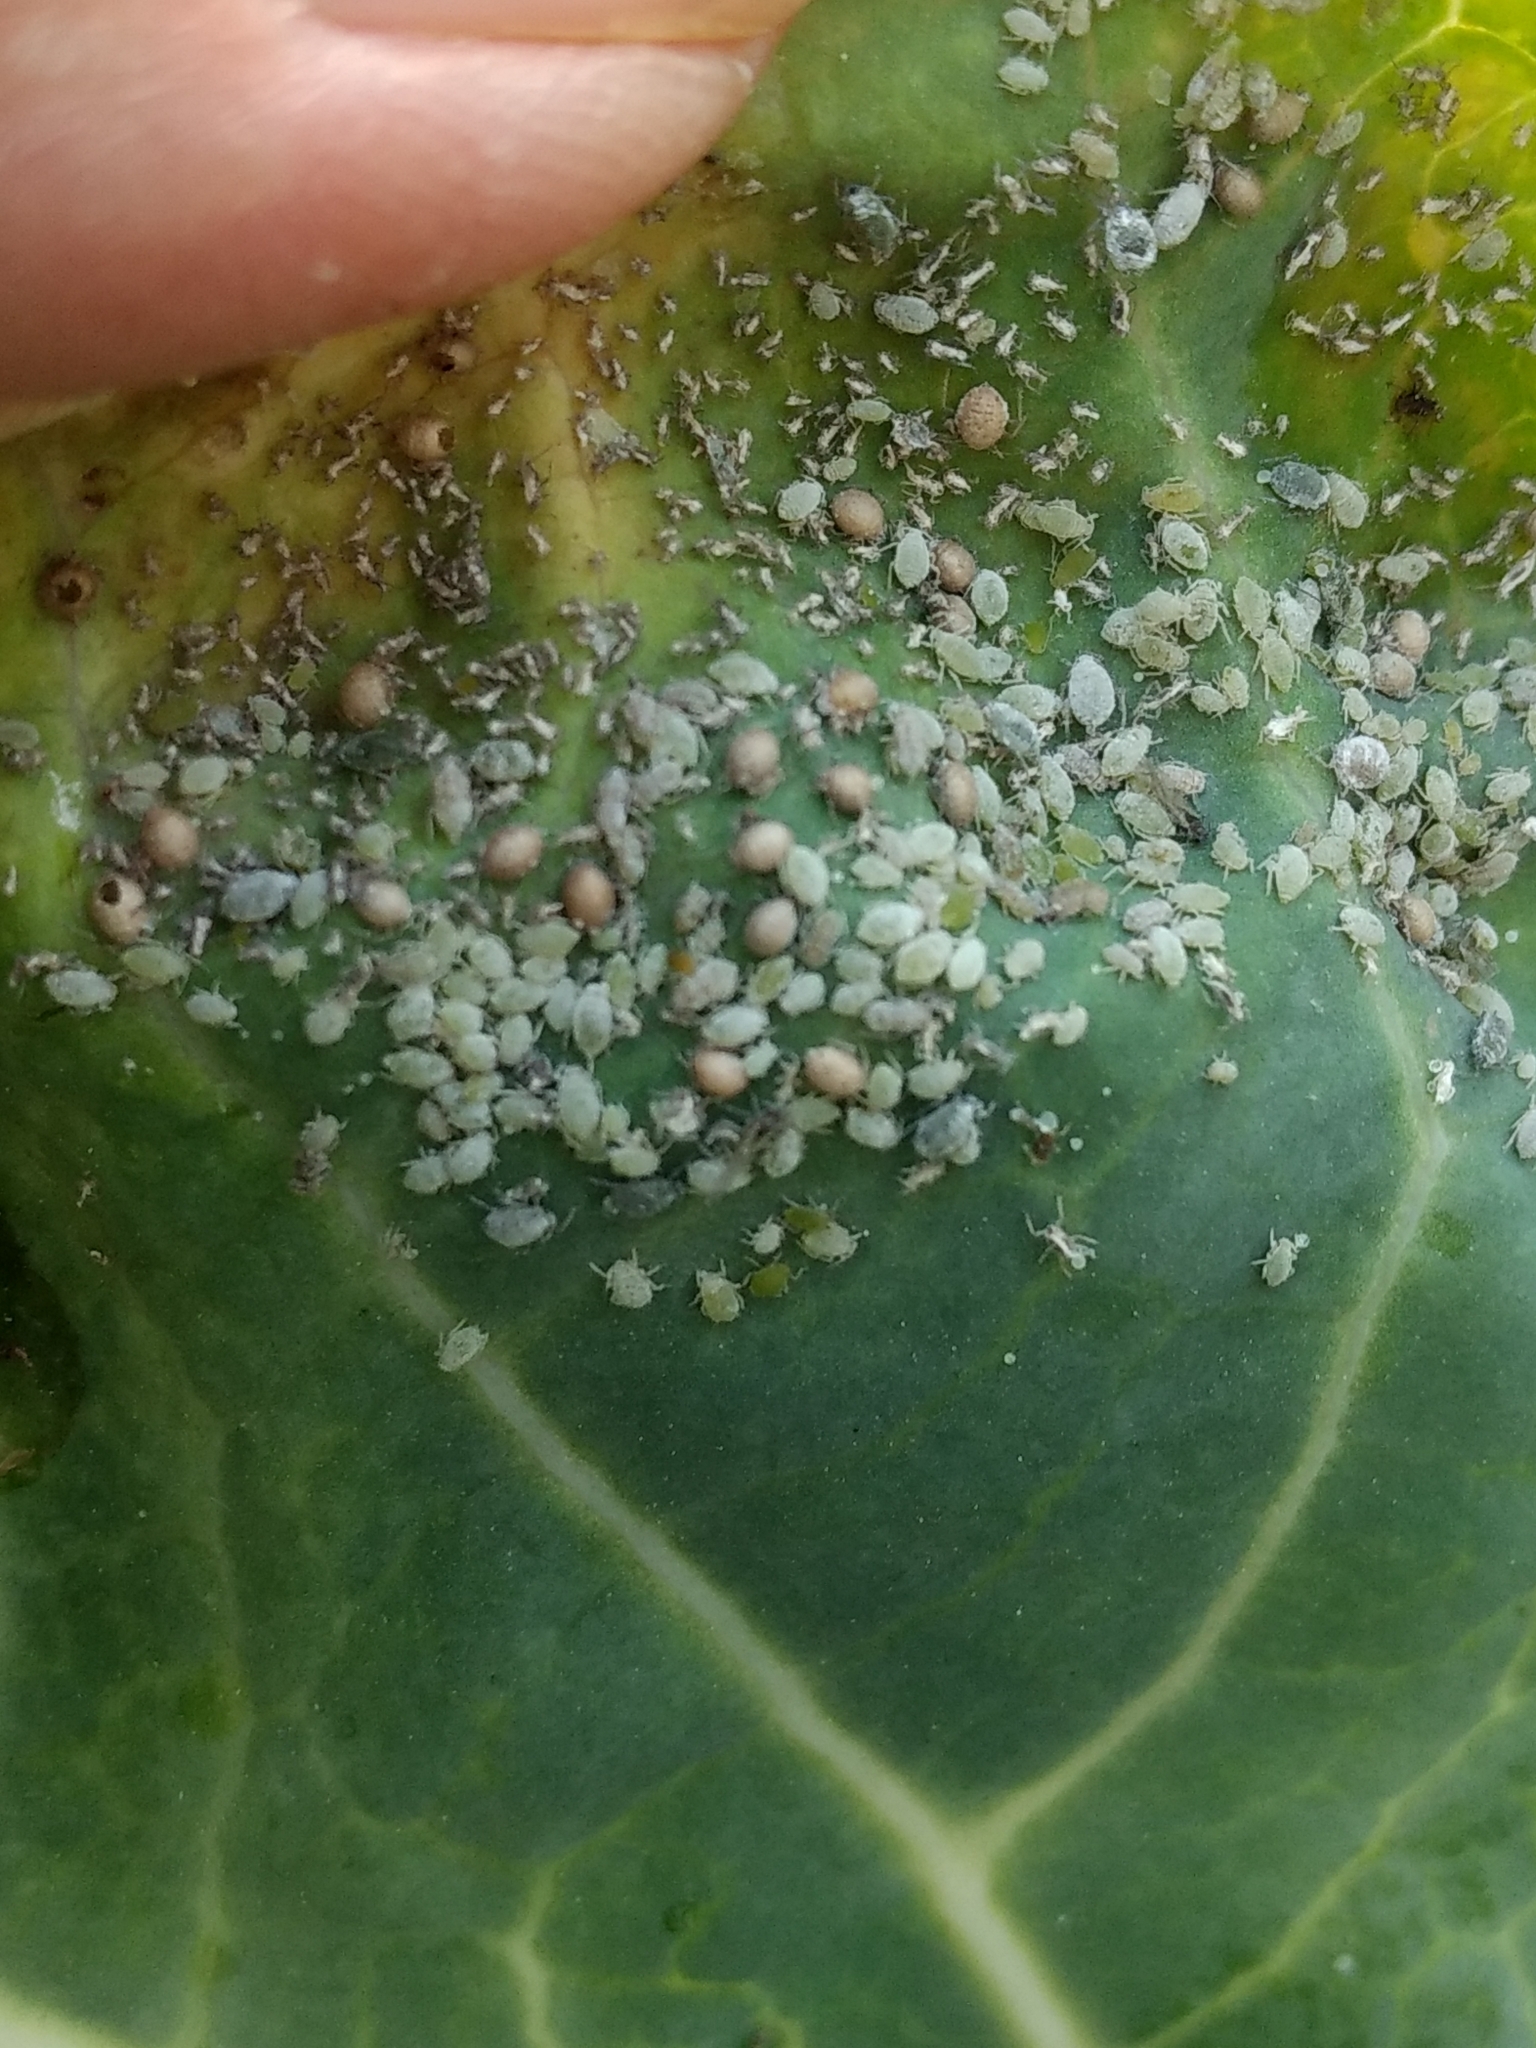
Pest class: cabbage_aphid